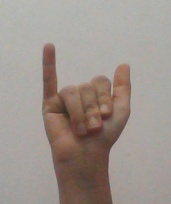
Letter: ya